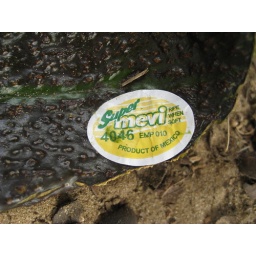
a-v-o-c-a-d-o rind sitting under a tree by a park table